Hudson's Bay Company

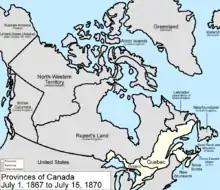
Map of British North America in 1870, prior to HBC ceding Rupert's Land and the North-Western Territory to Canada

The Guillaume Sayer trial in 1849 contributed to the end of the HBC monopoly. Guillaume Sayer, a Métis trapper and trader, was accused of illegal trading in furs. The Court of Assiniboia brought Sayer to trial, before a jury of HBC officials and supporters. During the trial, a crowd of armed Métis men led by Louis Riel Sr. gathered outside the courtroom. Although Sayer was found guilty of illegal trade, having evaded the HBC monopoly, Judge Adam Thom did not levy a fine or punishment. Some accounts attributed that to the intimidating armed crowd gathered outside the courthouse. With the cry, "" ("Trade is free! Trade is free!"), the Métis loosened the HBC's previous control of the courts, which had enforced their monopoly on the settlers of Red River.